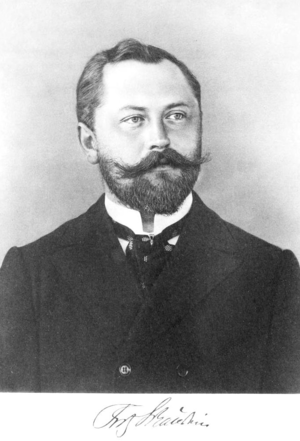
Fritz Schaudinn est un zoologiste allemand, né le 19 septembre 1871 à Röseningken en Prusse-Orientale et mort le 22 juillet 1906.